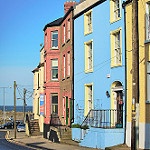
Label: buildings